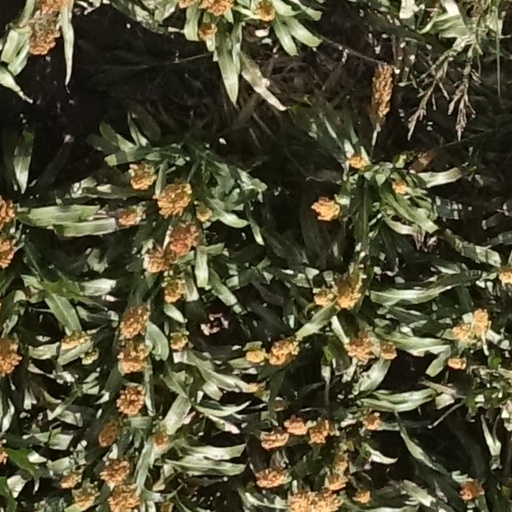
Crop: sorghum